Aioi Station (Gunma)

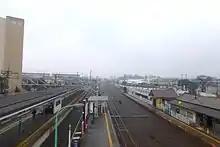
Overview of the station, with the Tobu Kiryu Line platforms on the left and the Watarase Keikoku Railway platforms on the right, February 2015

Aioi Station has two opposed side platforms for the Watarase Keikoku Railway and one island platform for the Tōbu Railway, with both sets of platforms connected to the station building by a footbridge. Both companies share the same set of ticket barriers.